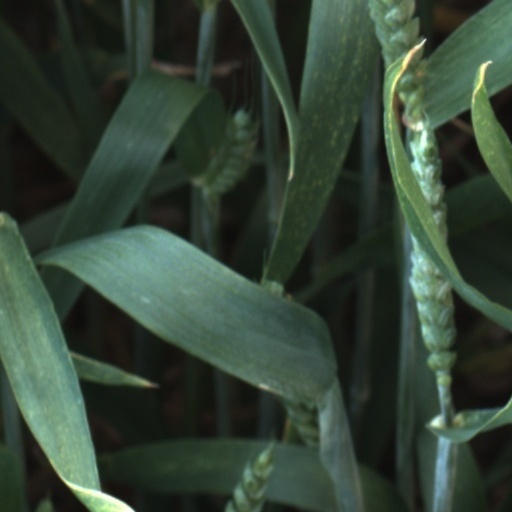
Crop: wheat